Epping (UK Parliament constituency)

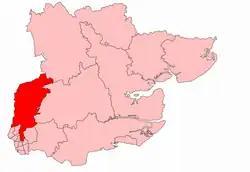
Epping in Essex, boundaries 1918-45

"Gained Woodford from the abolished Walthamstow Division of Essex and Wanstead from the Romford Division. Lost eastern areas, including Chipping Ongar, to Chelmsford, and northern areas, including Great Dunmow and Hatfield Broad Oak, to Saffron Walden."